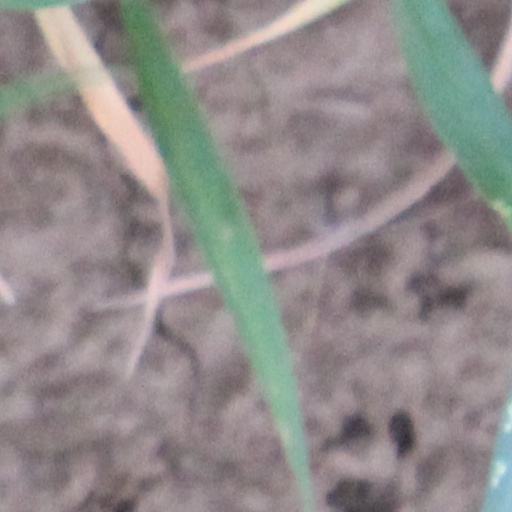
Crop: wheat